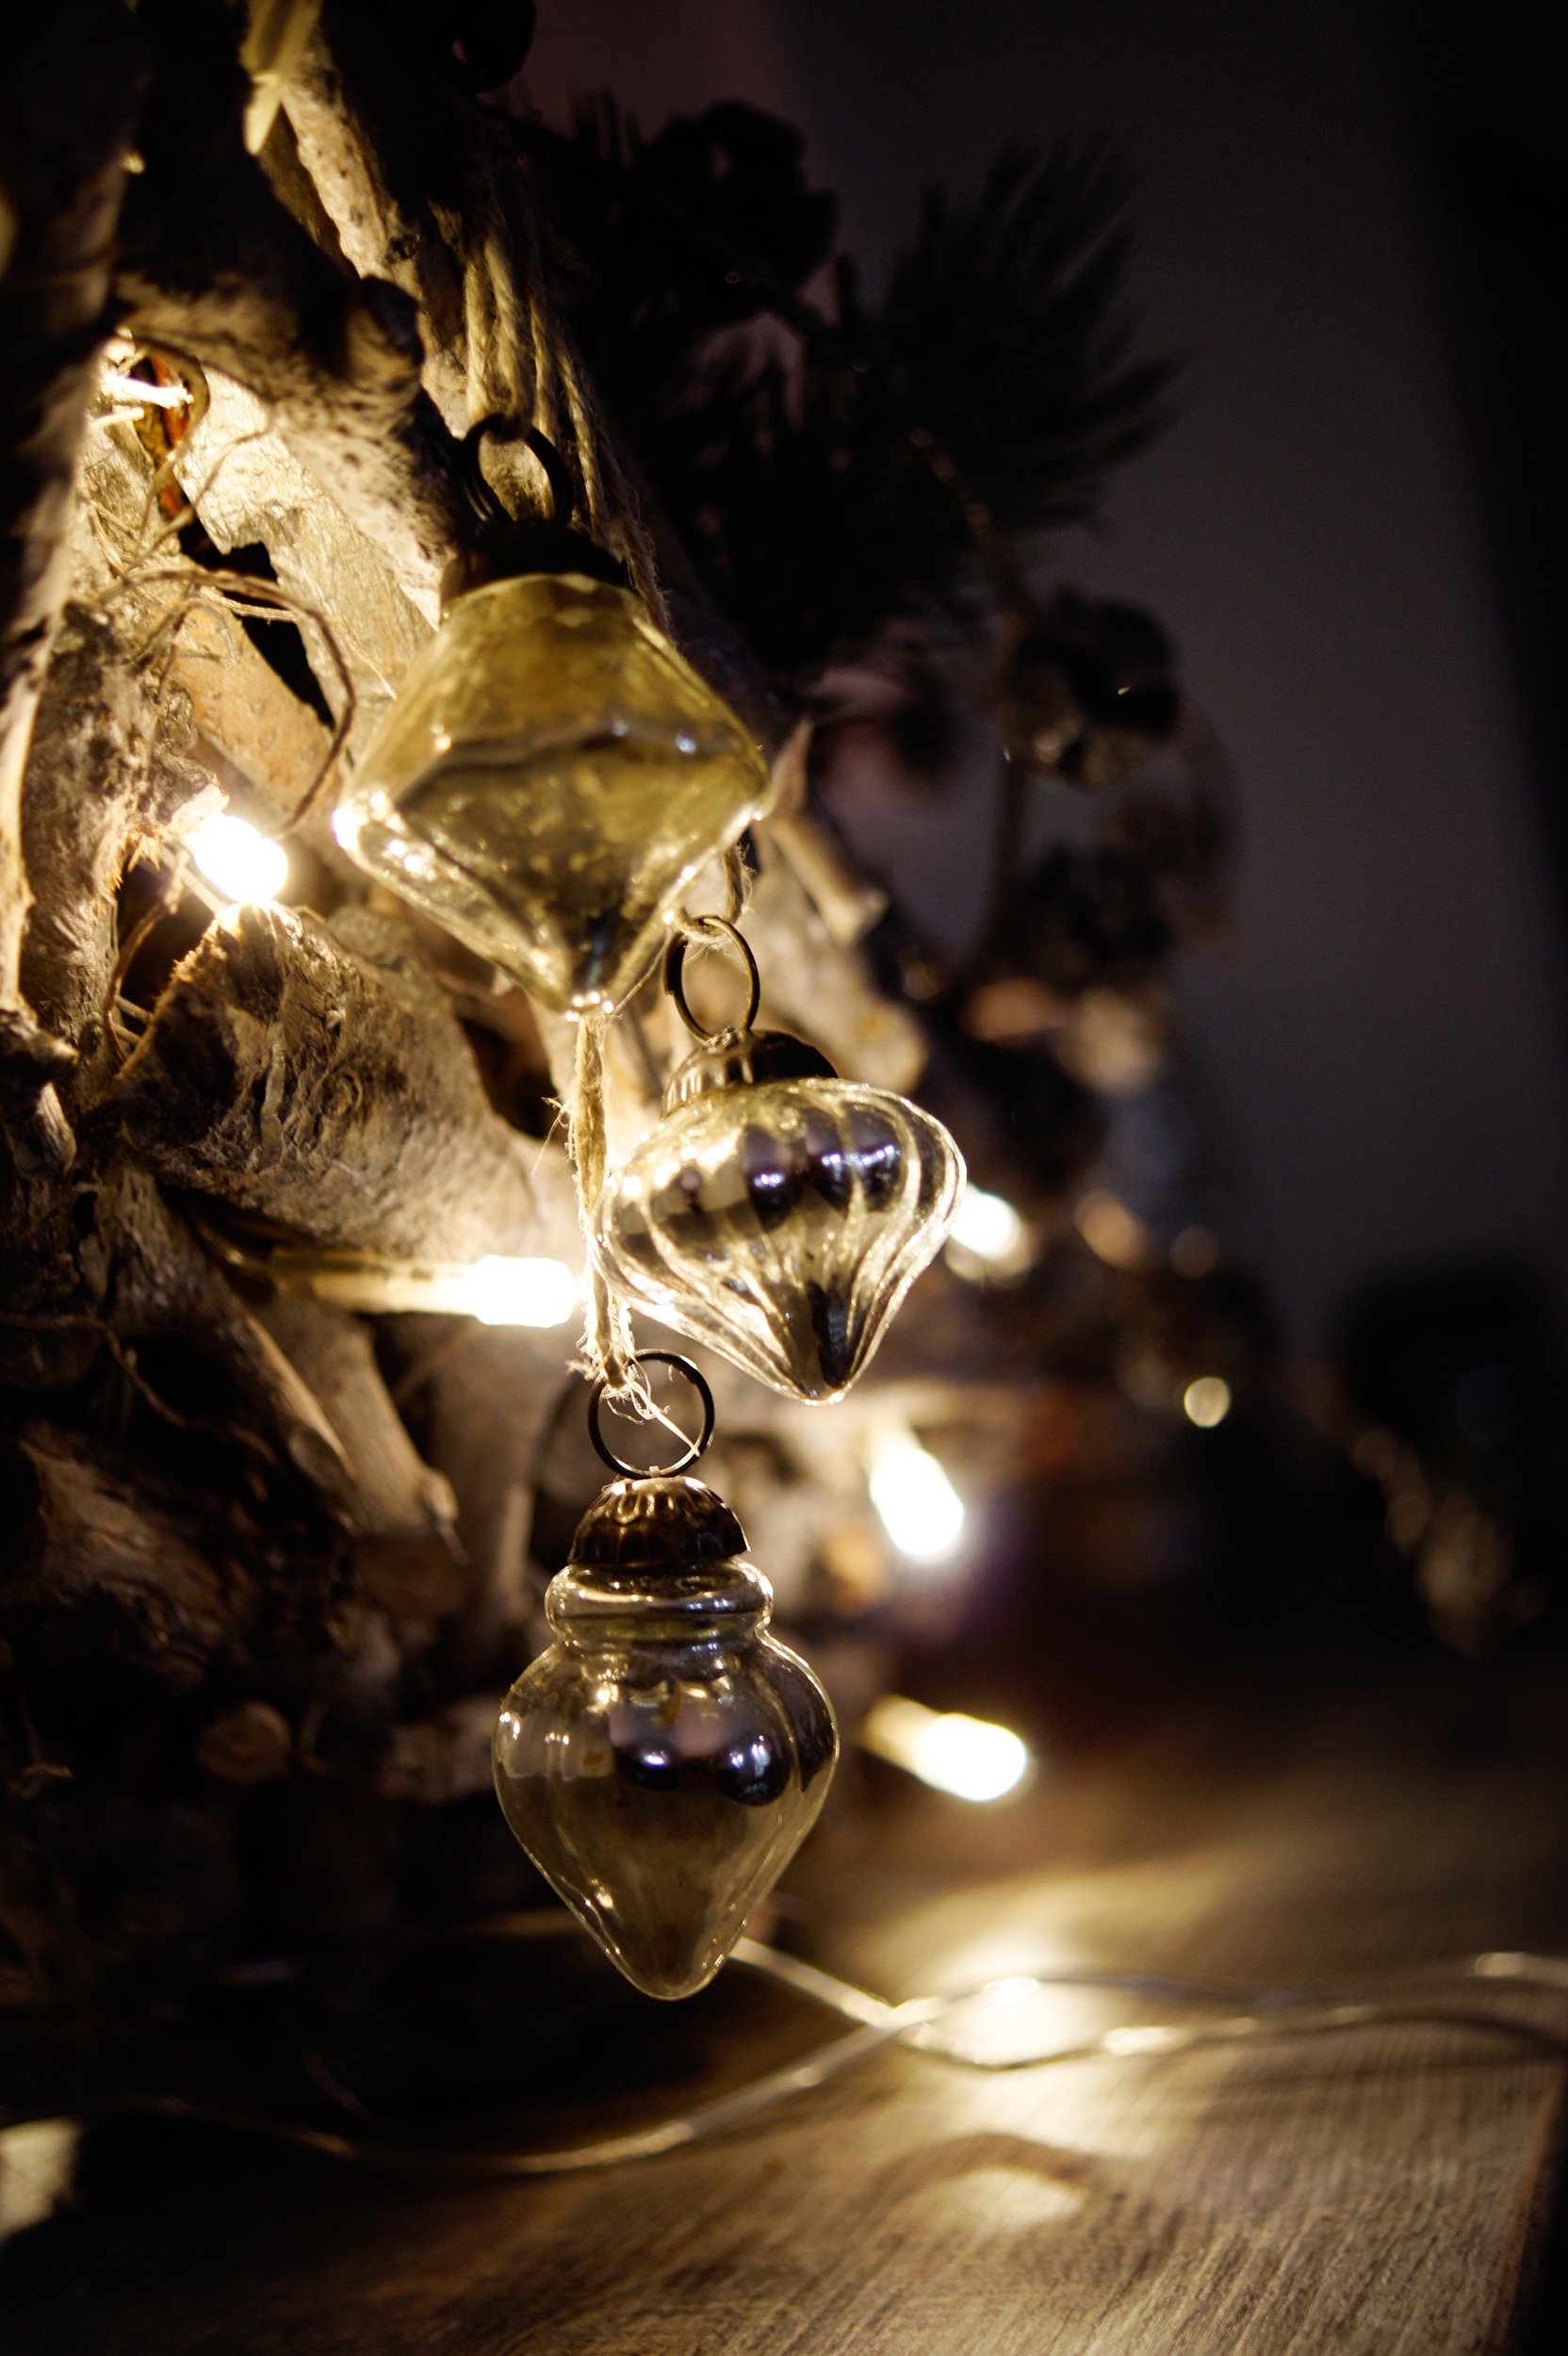
light, night, photography, flower, darkness, christmas, lighting, advent, jewellery, silver, holidays, macro photography, end of the year